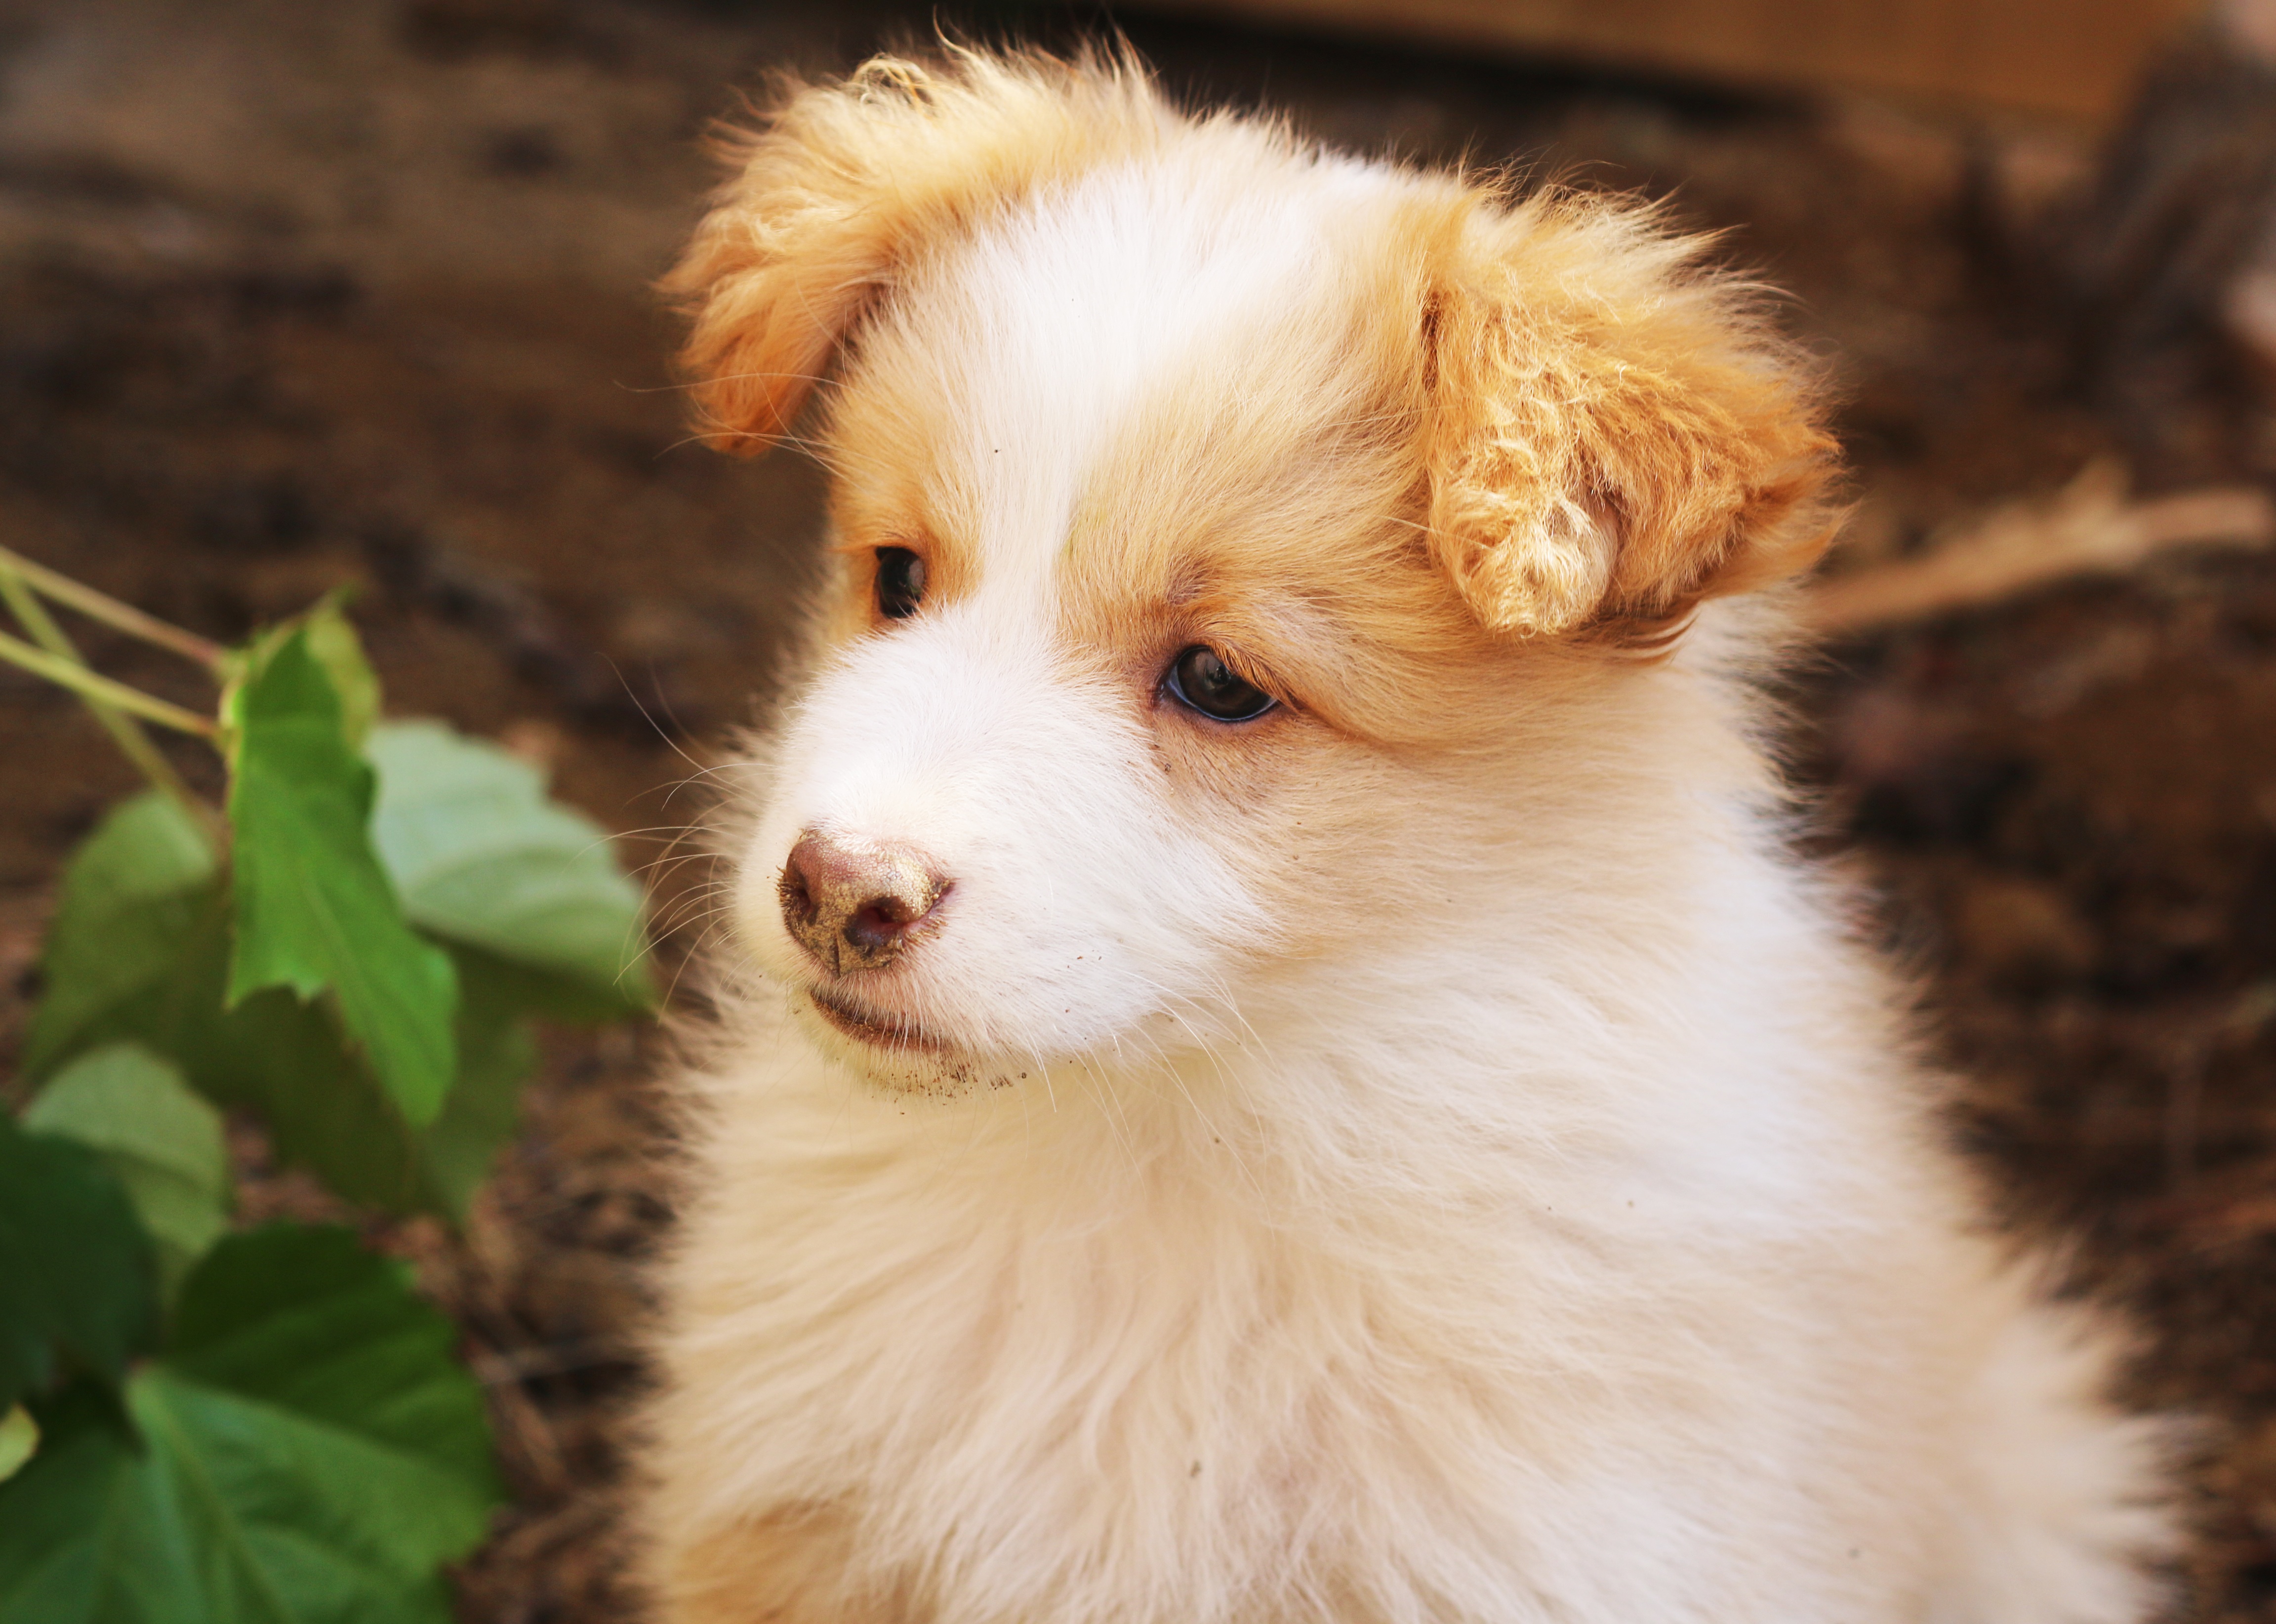
puppy, dog, mammal, vertebrate, guangzhou, dog breed, australian shepherd, gyeonggi do, bonjour xiufeng downtown, dog cafe, dog hotel, shetland sheepdog, dog like mammal, carnivoran, dog breed group, miniature australian shepherd, icelandic sheepdog, german spitz